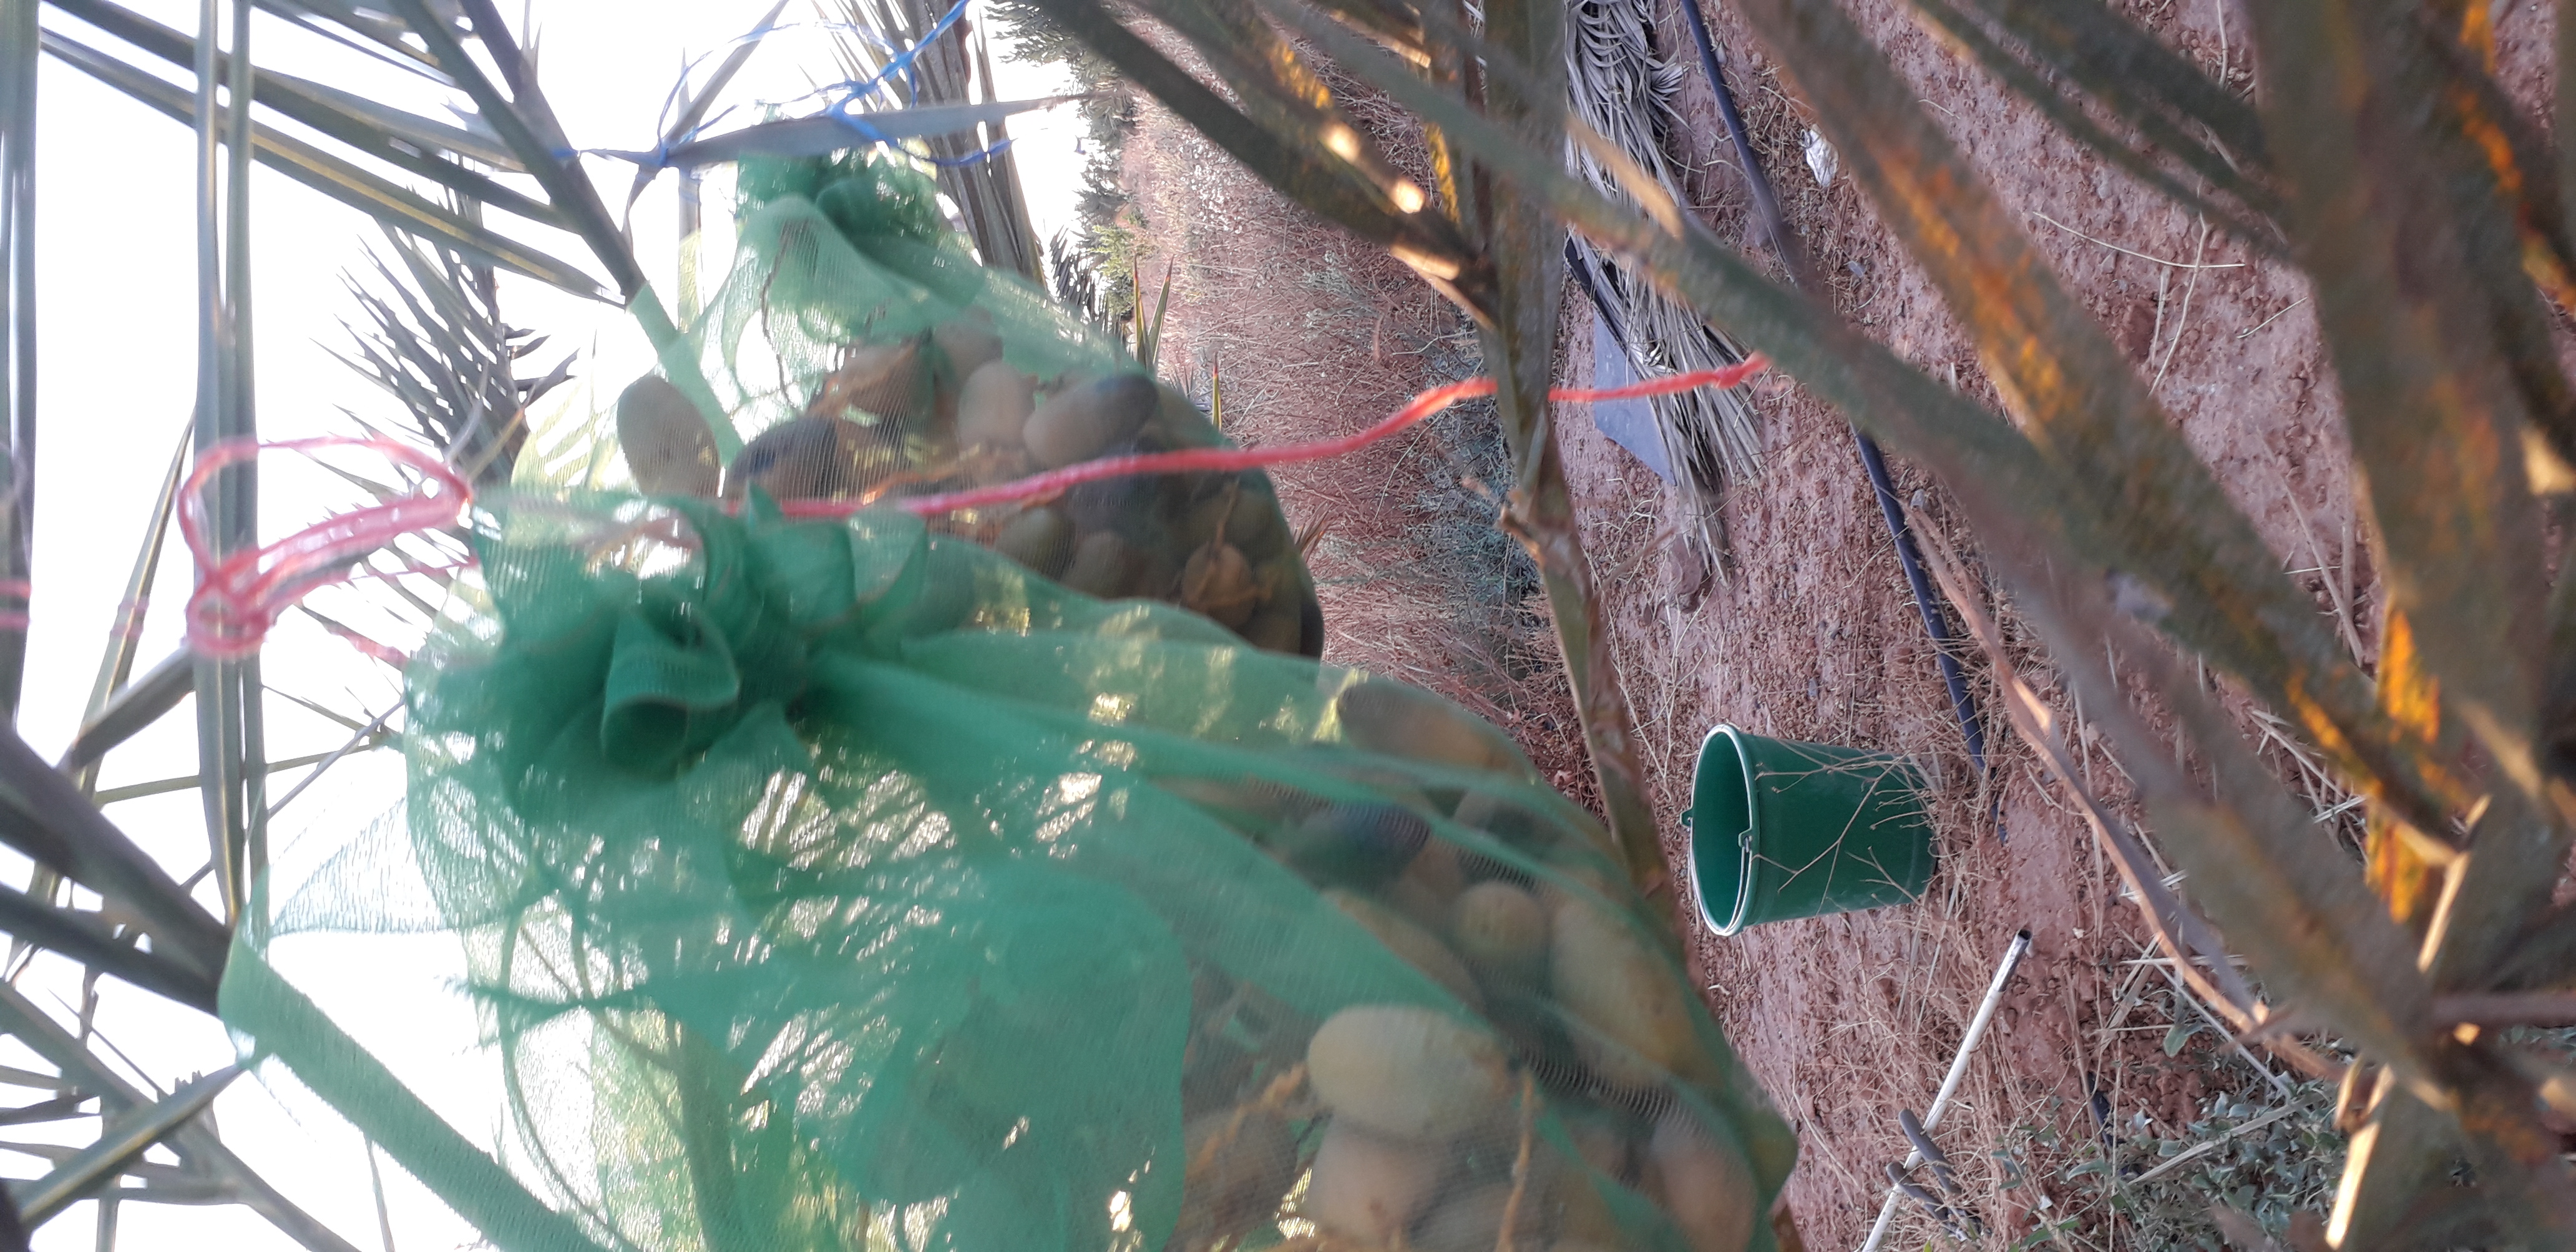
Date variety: Boumajhoul